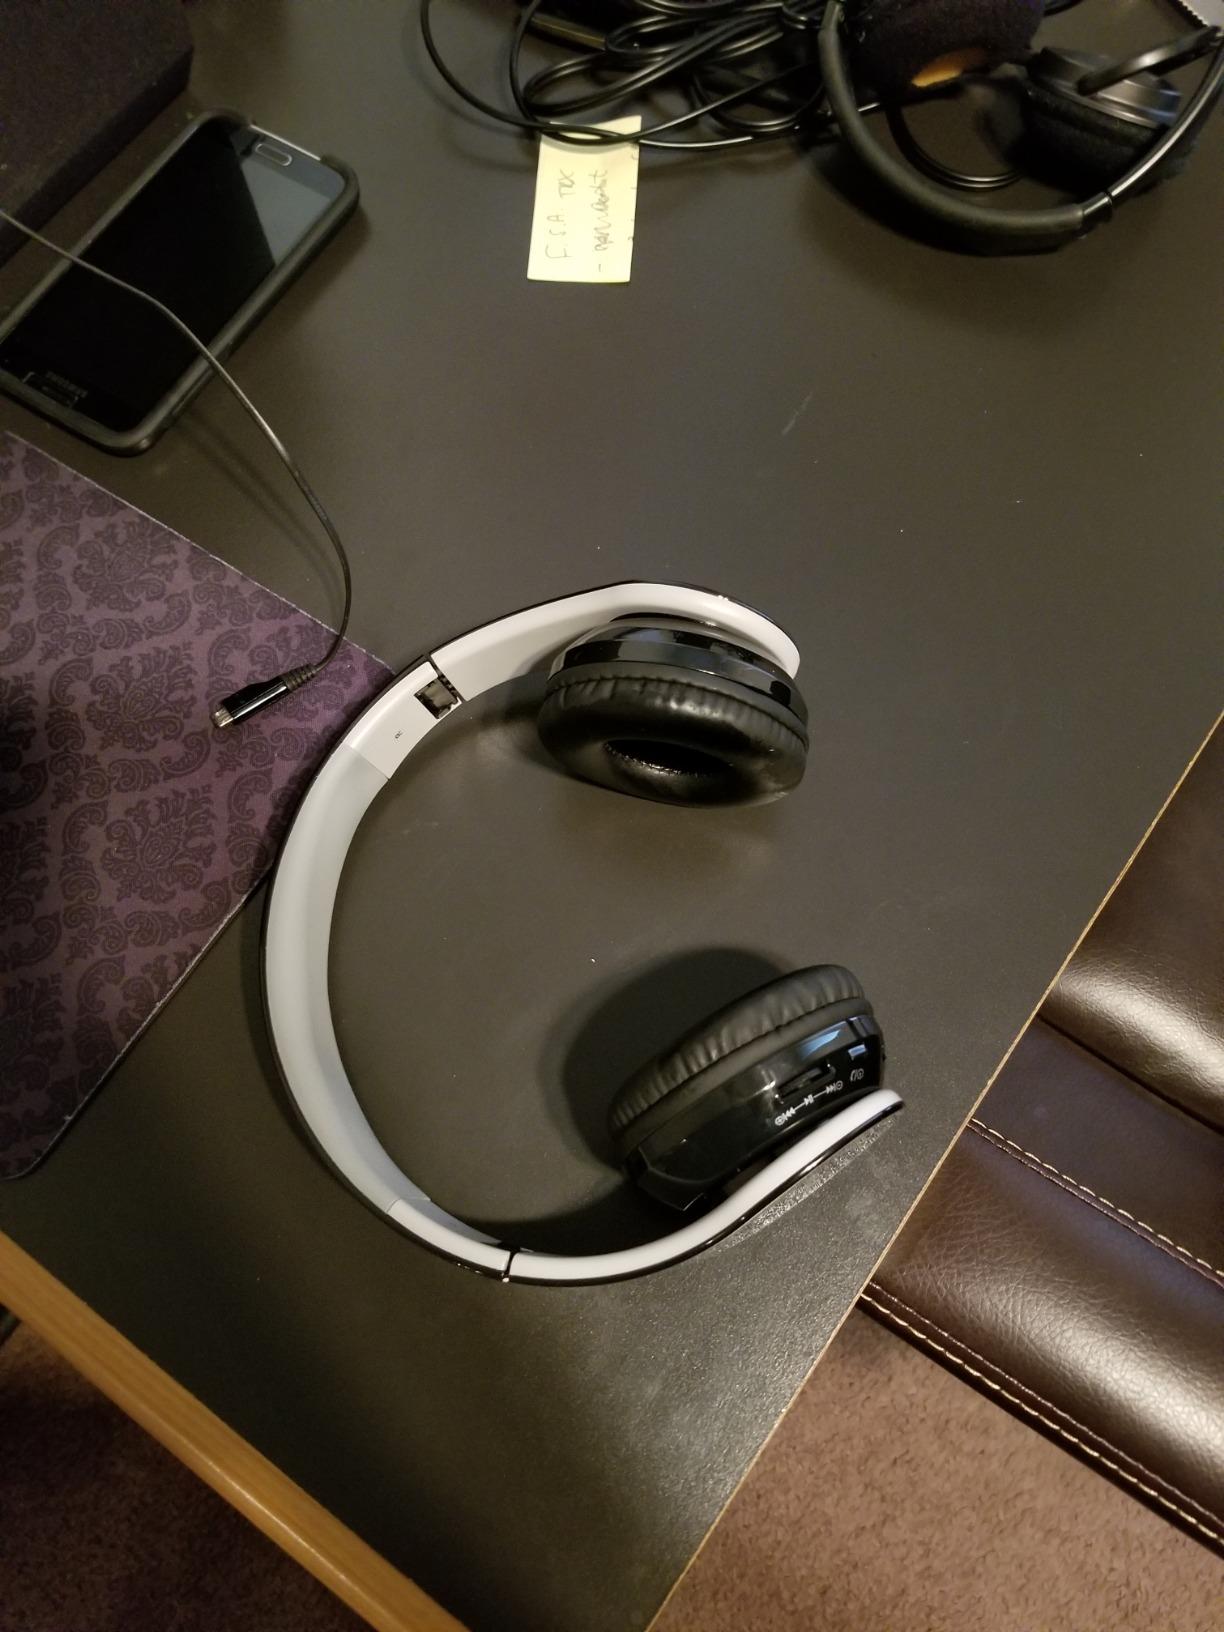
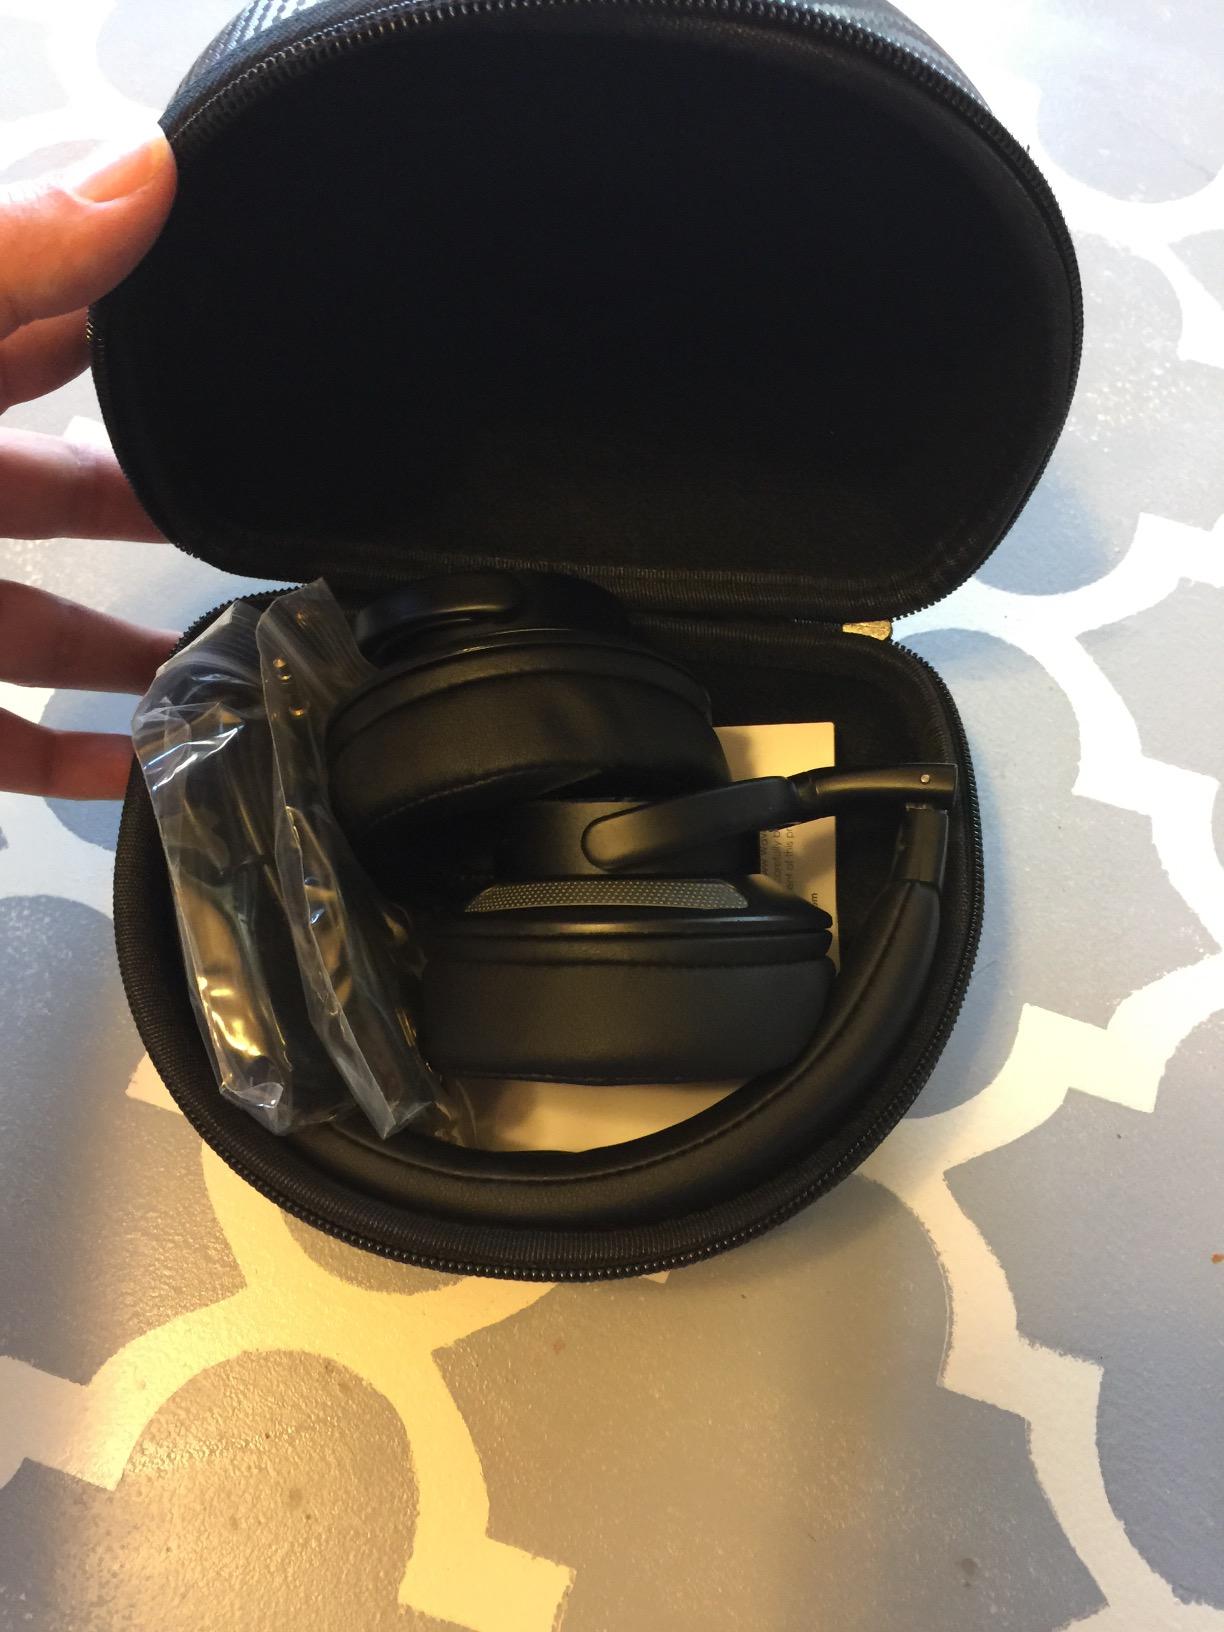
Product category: headphones
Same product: no